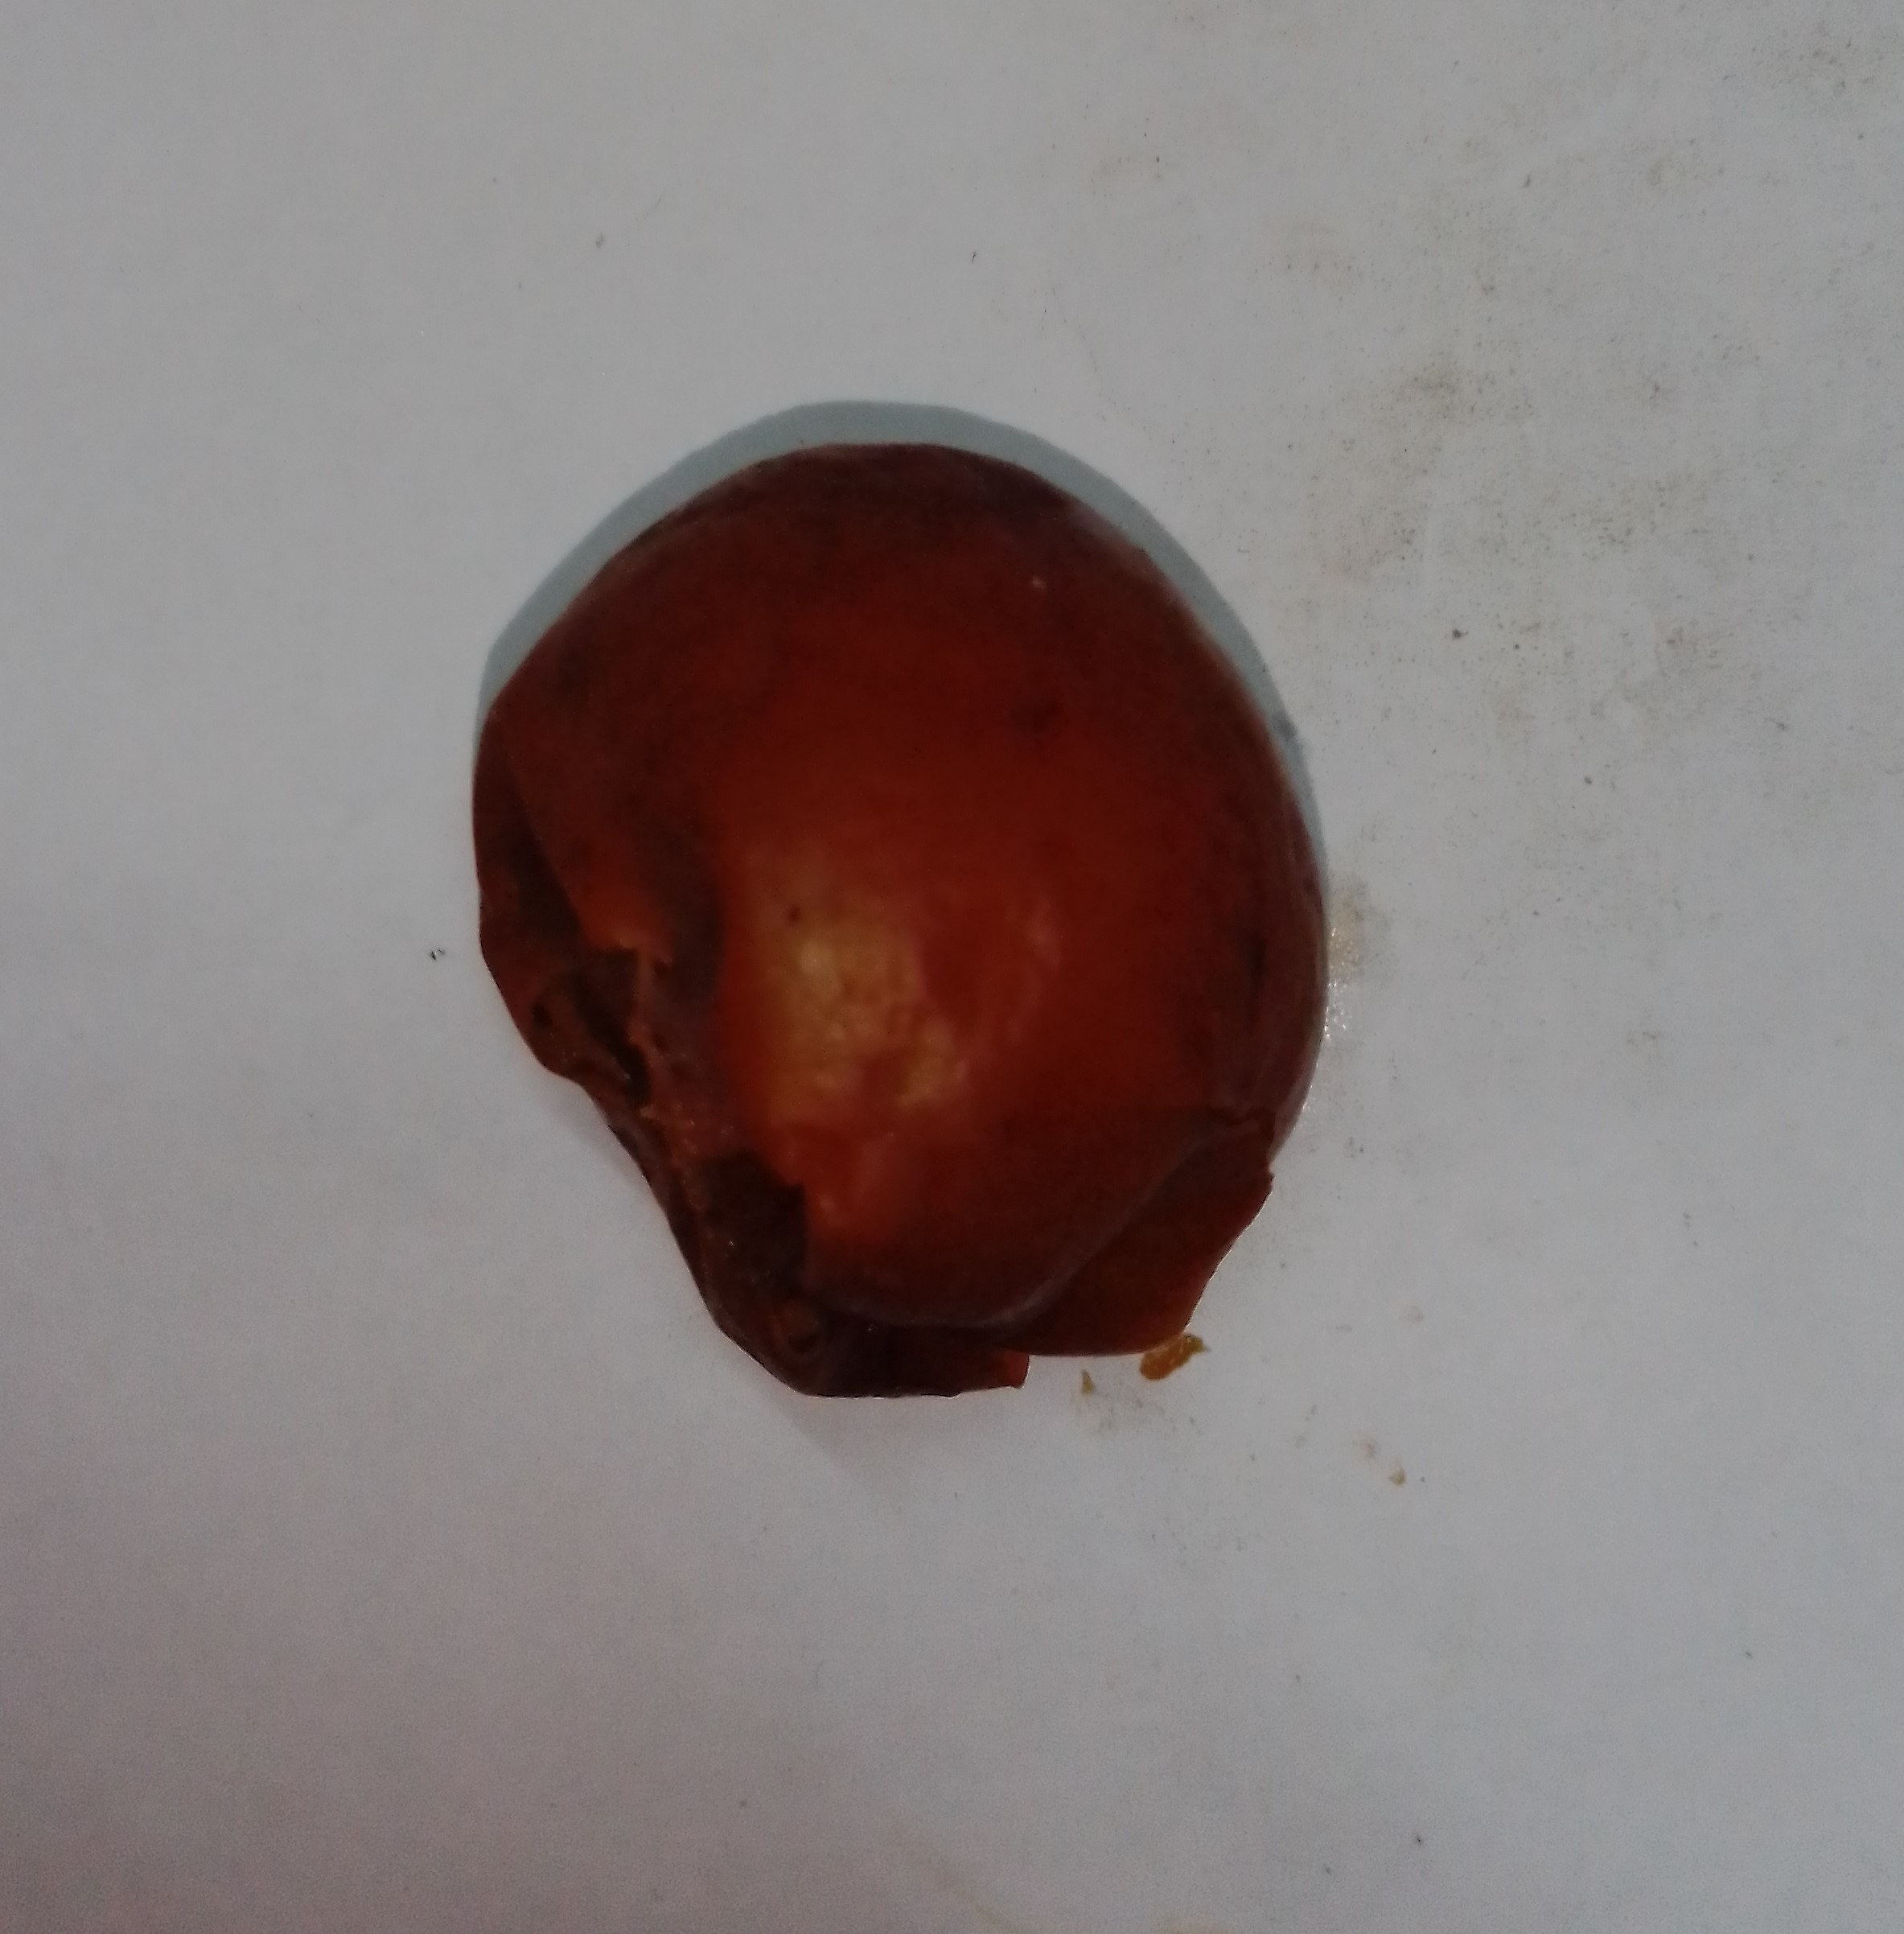
Fruit: jujube
Condition: rotten